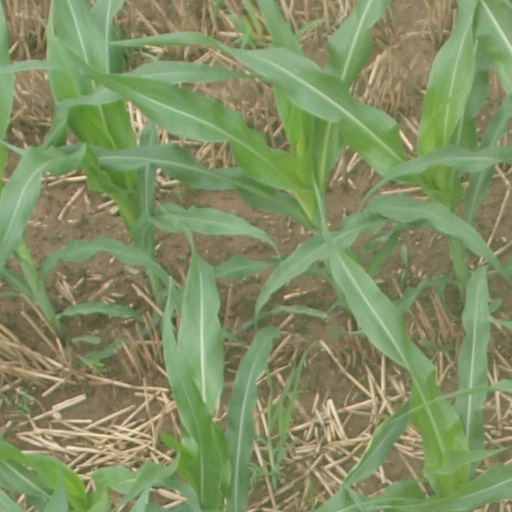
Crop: maize; corn